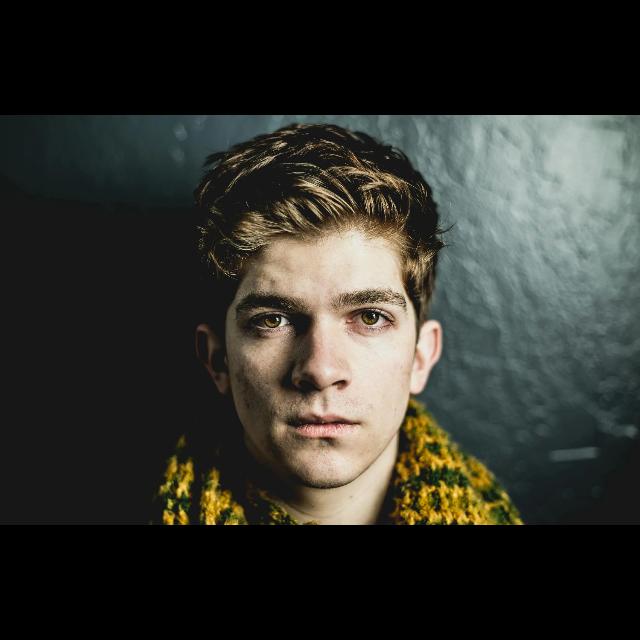
Portrait style: Real Portrait